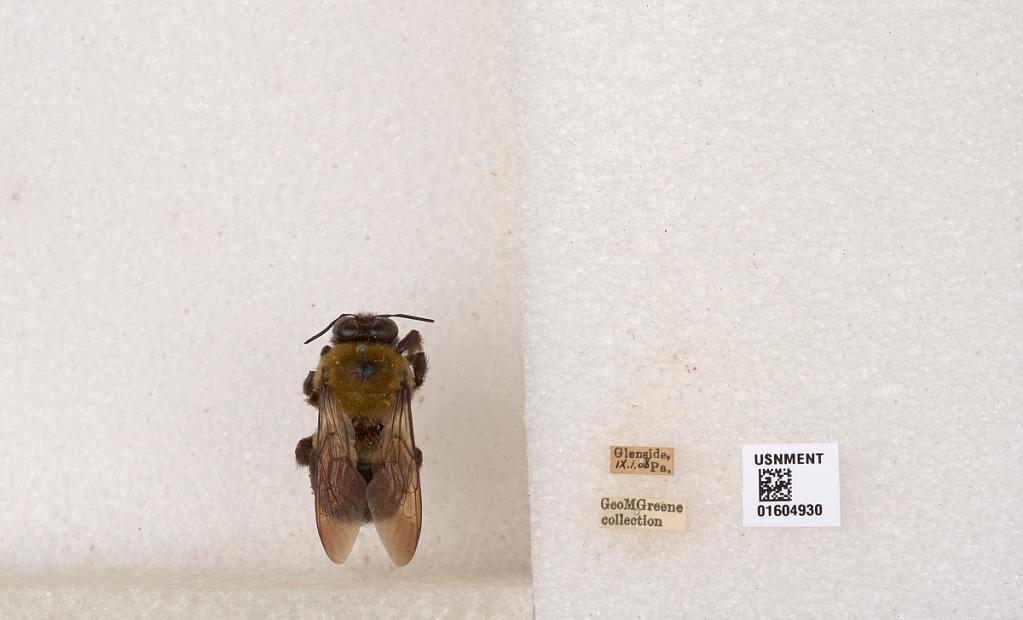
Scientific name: Xylocopa (Xylocopoides) virginica virginica (Linnaeus)
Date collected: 1900-9-1
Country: United States
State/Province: Pennsylvania
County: Montgomery
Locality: Glenside